Dullstroom

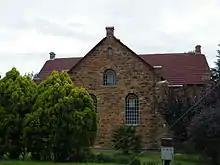
The Dullstroom "Hervormde Kerk", Afrikaans for 'Reformed Church'

Inspired by the Bavarian Oktoberfest, the annual Ducktober Beer Fest is a beer, food and music festival held in Dullstroom and is the highest beer festival in Southern Africa, at above sea level. The festival is organised by Proudly Dullstroom and the inaugural event was hosted at The Duck & Trout in September 2017.